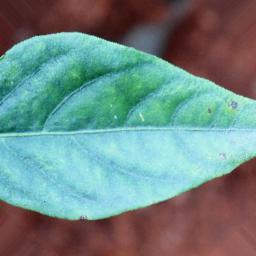
Label: healthy